-eaux

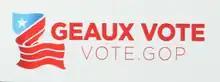
A Louisiana campaign rally sign encouraging people to "go vote."

eaux is the standard French language plural form of nouns ending in "eau", e.g. → , → , → .